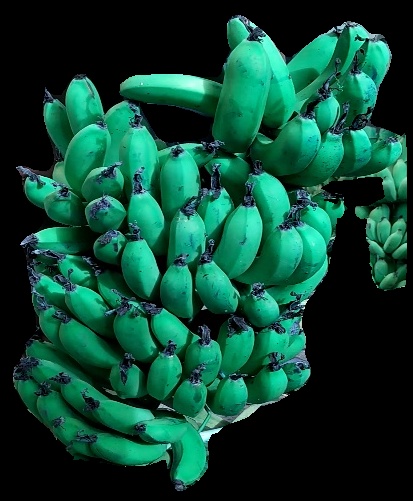
Variety: pachbale
Grade: grade3